Dam removal

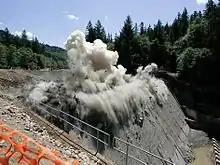
Removal of the Marmot Dam, Sandy River, Oregon

Dam removal is the process of demolishing a dam, returning water flow to the river. Arguments for dam removal consider whether their negative effects outweigh their benefits. The benefits of dams include hydropower production, flood control, irrigation, and navigation. Negative effects of dams include environmental degradation, such as reduced primary productivity, loss of biodiversity, and declines in native species; some negative effects worsen as dams age, like structural weakness, reduced safety, sediment accumulation, and high maintenance expense. The rate of dam removals in the United States has increased over time, in part driven by dam age. As of 1996, 5,000 large dams around the world were more than 50 years old. In 2020, 85% percent of dams in the United States are more than 50 years old. In the United States roughly 900 dams were removed between 1990 and 2015, and by 2015, the rate was 50 to 60 per year. France and Canada have also completed significant removal projects. Japan's first removal, of the Arase Dam on the Kuma River, began in 2012 and was completed in 2017. A number of major dam removal projects have been motivated by environmental goals, particularly restoration of river habitat, native fish, and unique geomorphological features. For example, fish restoration motivated the Elwha Ecosystem Restoration and the dam removal on the river Allier, while recovery of both native fish and of travertine deposition motivated the restoration of Fossil Creek.